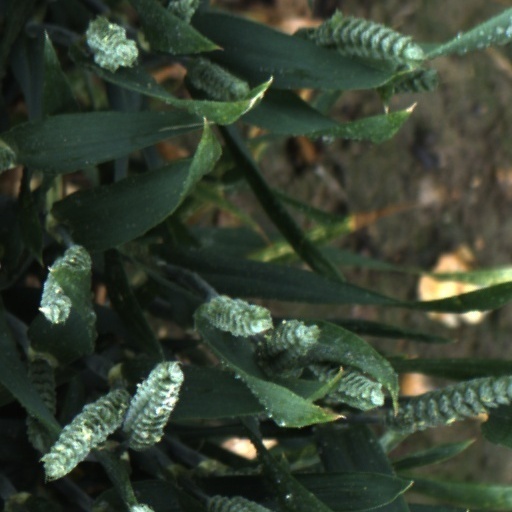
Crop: wheat